Cirrus cloud

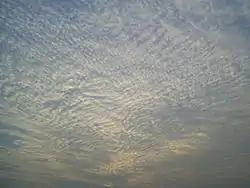

Cirrus clouds can produce several optical effects like halos around the Sun and Moon. Halos are caused by interaction of the light with hexagonal ice crystals present in the clouds which, depending on their shape and orientation, can result in a wide variety of white and colored rings, arcs and spots in the sky, including sun dogs, the 46° halo, the 22° halo, and circumhorizontal arcs. Circumhorizontal arcs are only visible when the Sun rises higher than 58° above the horizon, preventing observers at higher latitudes from ever being able to see them.